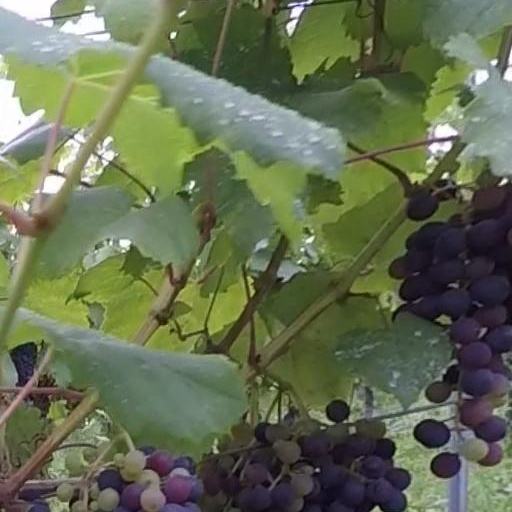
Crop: grape